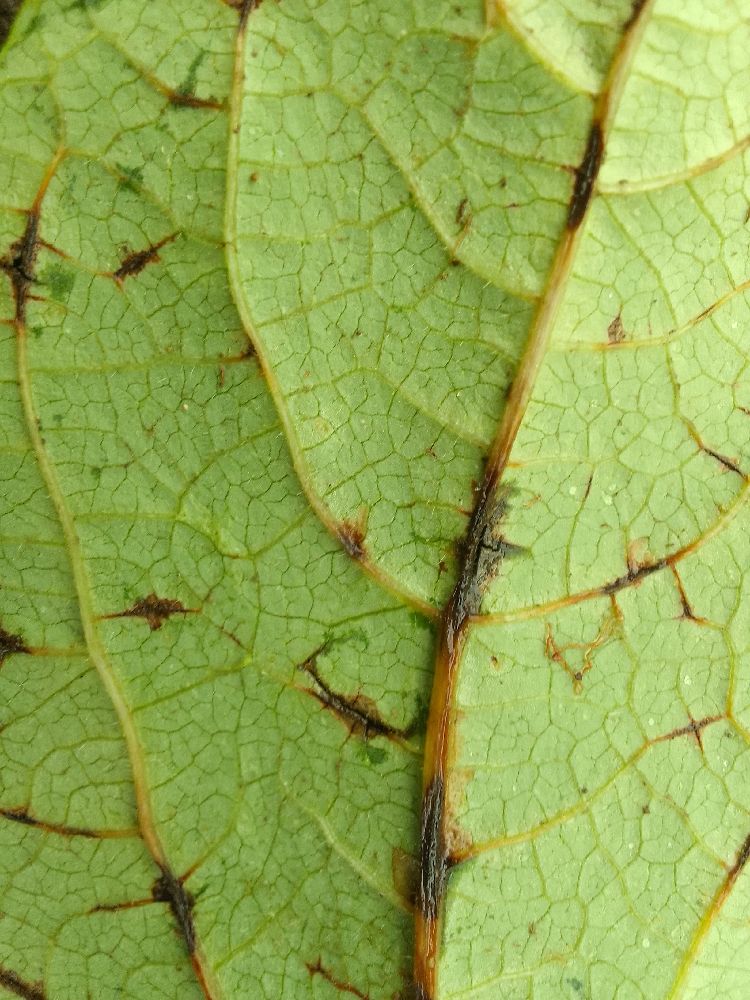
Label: anthracnose